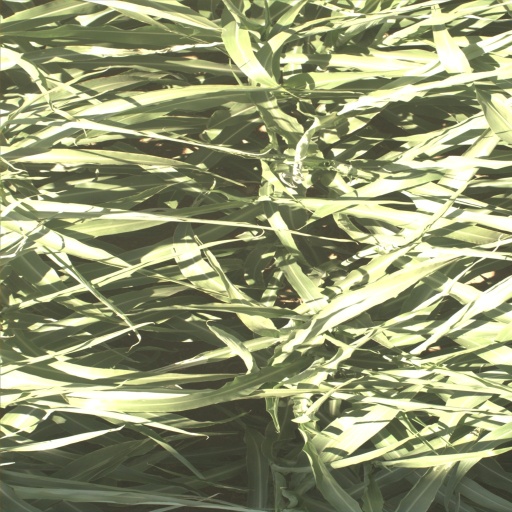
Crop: sorghum